Death squad

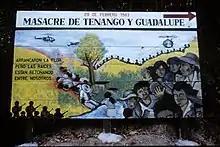
A billboard serving as a reminder of one of many massacres that occurred during the civil war

During the Salvadoran civil war, death squads (known in Spanish by the name of Escuadrón de la Muerte, "Squadron of Death") achieved notoriety when a sniper assassinated Archbishop Óscar Romero while he was performing Mass in March 1980. In December 1980, three American nuns and a lay worker were gangraped and murdered by a military unit later found to have been acting on specific orders. Death squads were instrumental in killing thousands of peasants and activists. Funding for the squads came primarily from right-wing Salvadoran businessmen and landowners. Because the death squads involved were found to have been soldiers of the Salvadoran Armed Forces, which were receiving U.S. arms, funding, training and advice during the Carter, Reagan and George H. W. Bush administrations, these events prompted some outrage in the U.S. Human rights activists criticized U.S. administrations for denying Salvadoran government links to the death squads. Veteran Human Rights Watch researcher Cynthia J. Arnson writes that "particularly during the years 1980–1983 when the killing was at its height (numbers of killings could reach as far as 35,000), assigning responsibility for the violence and human rights abuses was a product of the intense ideological polarization in the United States. The Reagan administration downplayed the scale of abuse as well as the involvement of state actors. Because of the level of denial, as well as the extent of U.S. involvement with the Salvadoran military and security forces, the U.S. role in El Salvador- what was known about death squads, when it was known, and what actions the United States did or did not take to curb their abuses- became an important part of El Salvador's death squad story." Some death squads, such as Sombra Negra, are still operating in El Salvador.